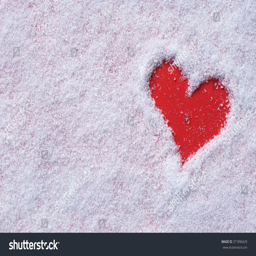
snow background inside a red heart .